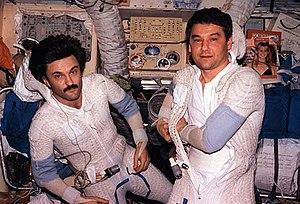
Soyouz TM-24 a transporté 3 membres d'équipage vers la station spatiale Mir. L'équipage était composé des cosmonautes Valery Korzun et Alexander Kalery, et de la première Française dans l'espace, Claudie André-Deshays. Ils ont rejoint l'astronaute américain Shannon Lucid et l'équipage de Mir 21, Iouri Onoufrienko et Yuri Usachev. Andre-Deshays a réalisé des expériences médicales et biologiques à bord de Mir pendant 16 jours avant de retourner sur Terre avec Onufriyenko et Usachev.